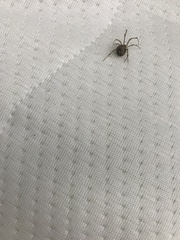
Species: Parasteatoda_tepidariorum